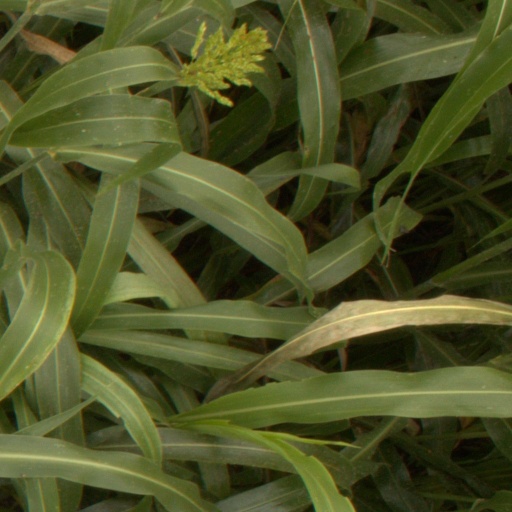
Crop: sorghum